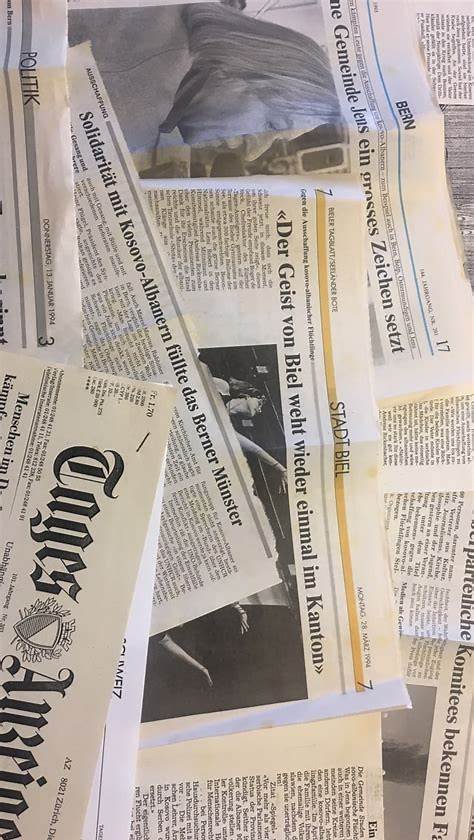
Waste category: paper